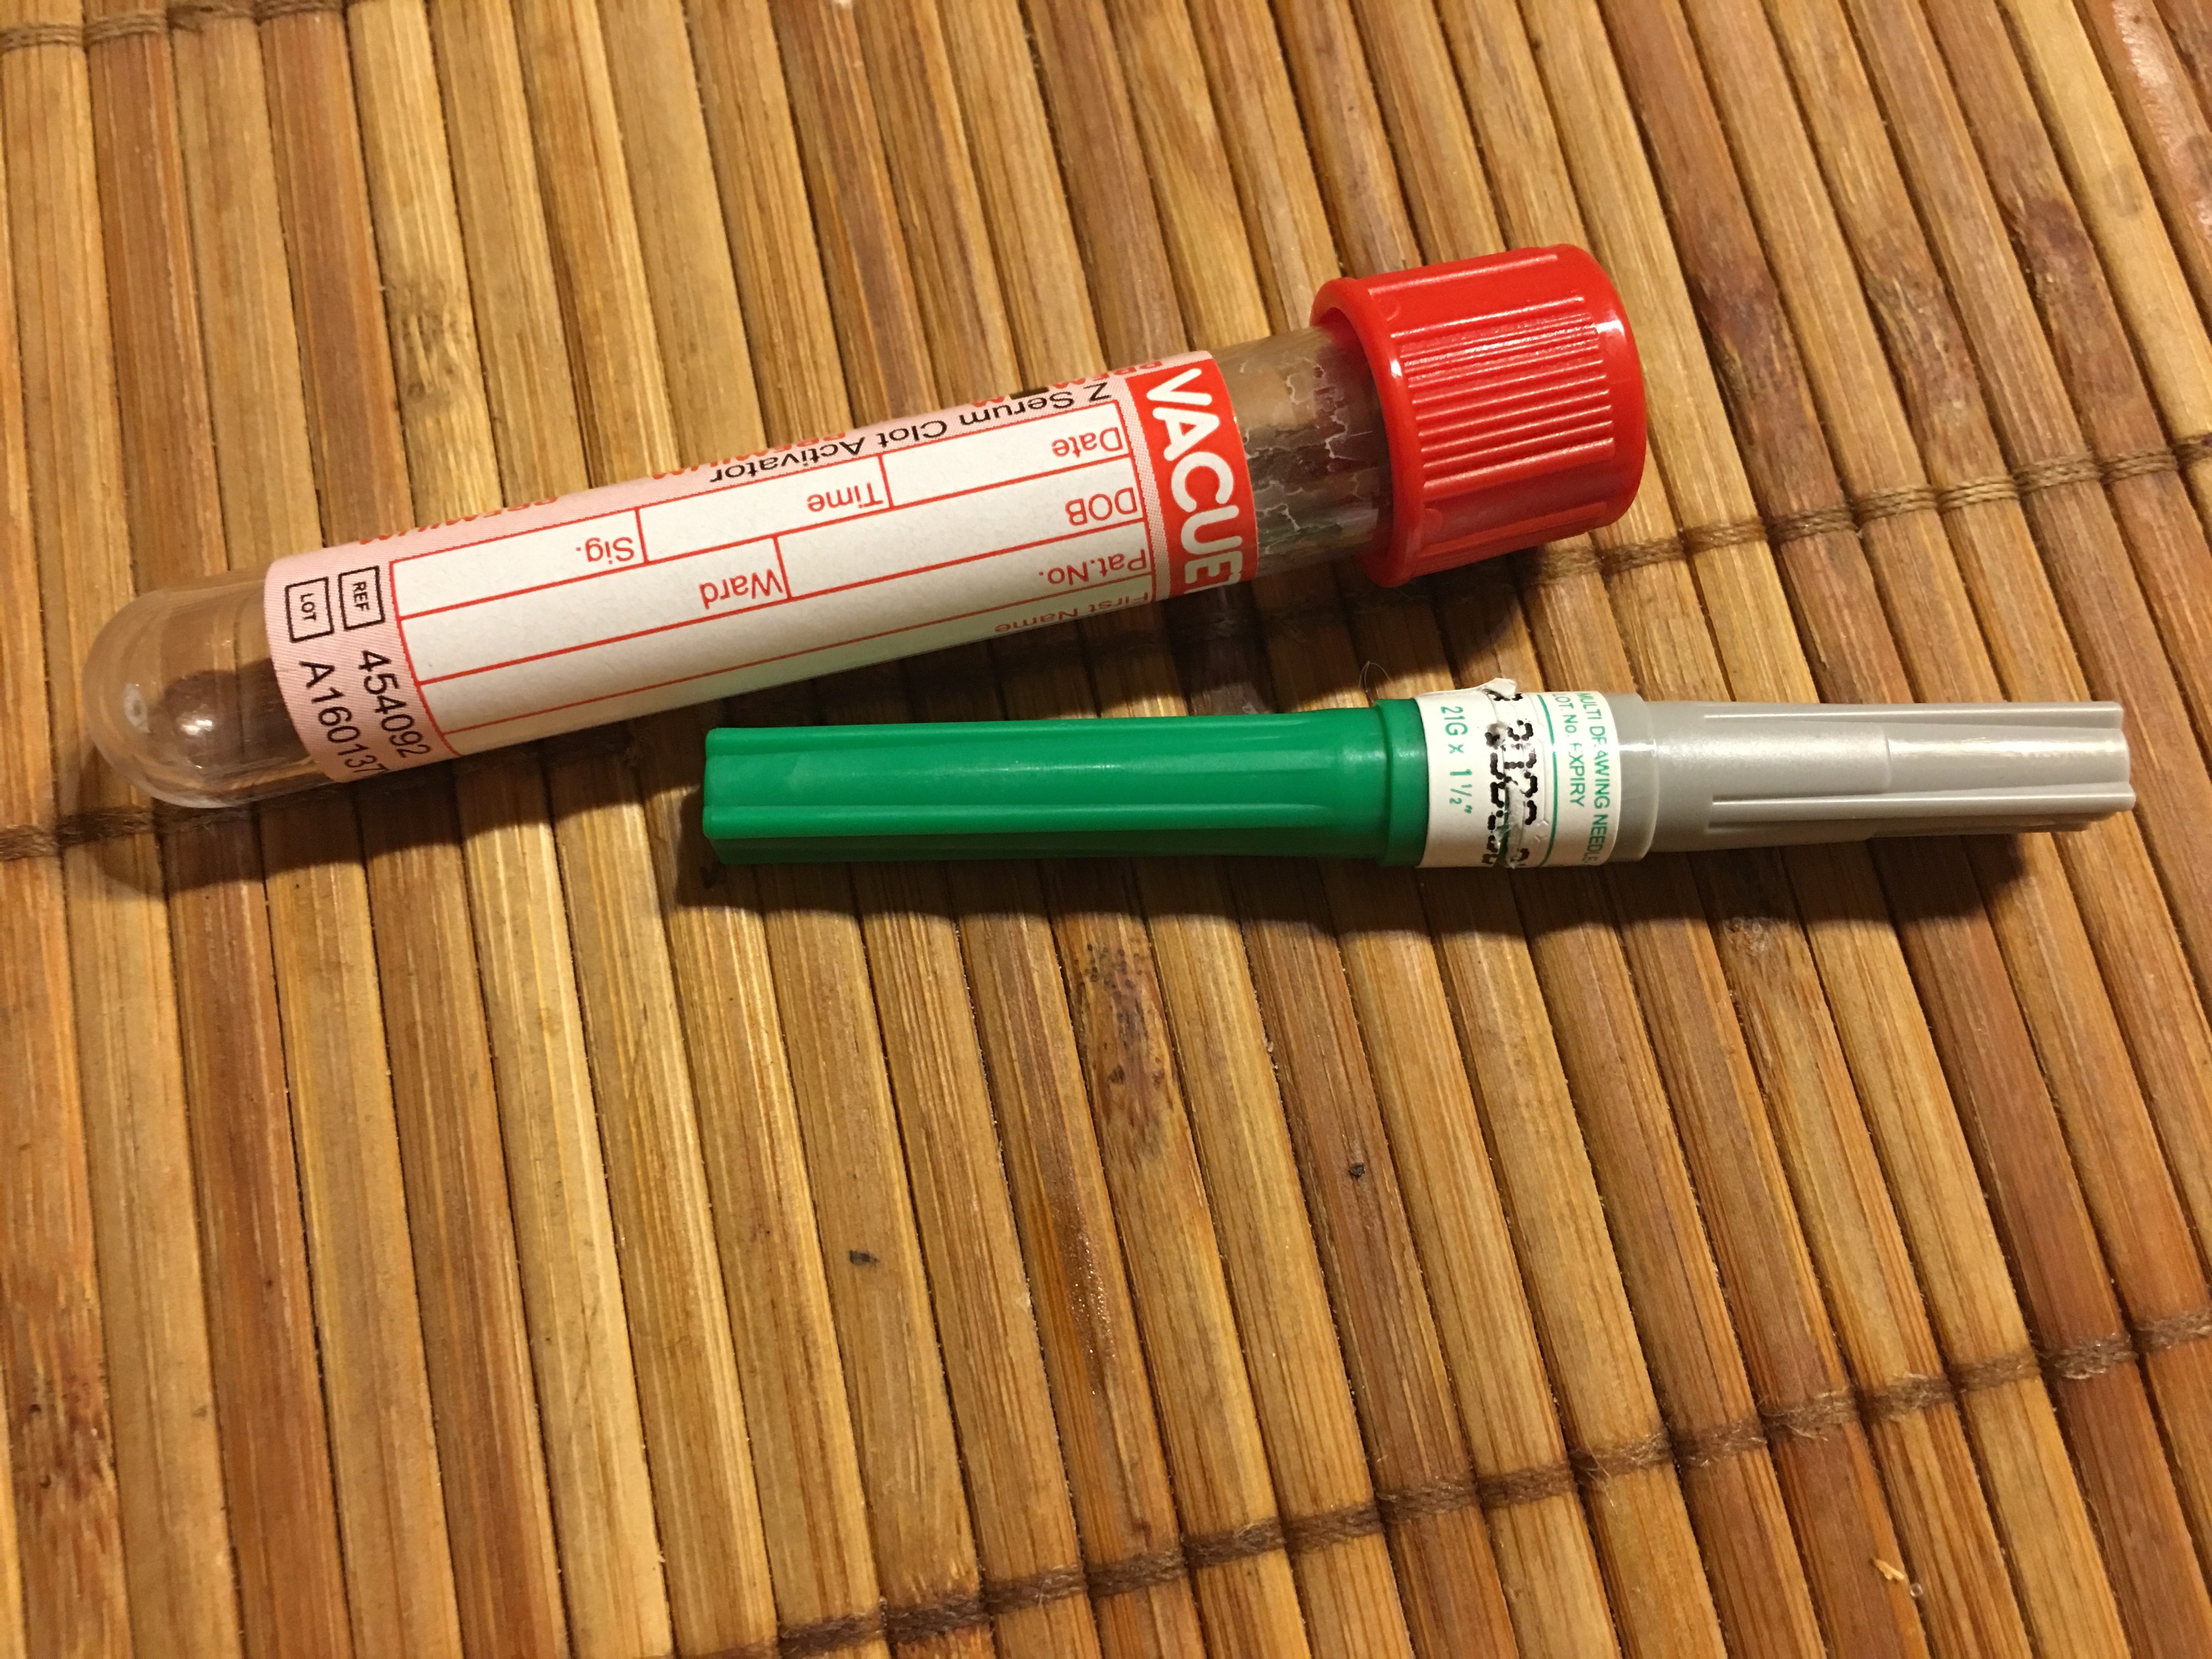
pencil, needle, glove, tube, pen, set, research, blood, laboratory, hospital, download, lab, medical, diagnosis, the syringe, the test, diagnostics, diagnostician, cue stick, closed system, hemocyte